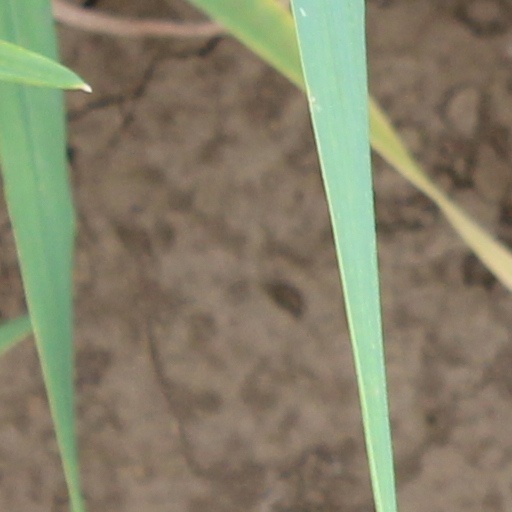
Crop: wheat